Philip Lund

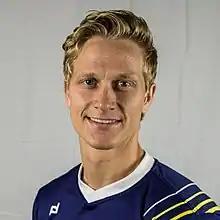

Philip Lund (born 5 September 1989 in Vejle) is a retired Danish footballer and current assistant coach of Canadian Premier League club Vancouver FC.